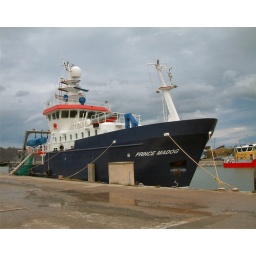
North Wales. The Prince Madog ocean research ship docked in Porth Penrhyn, Bangor